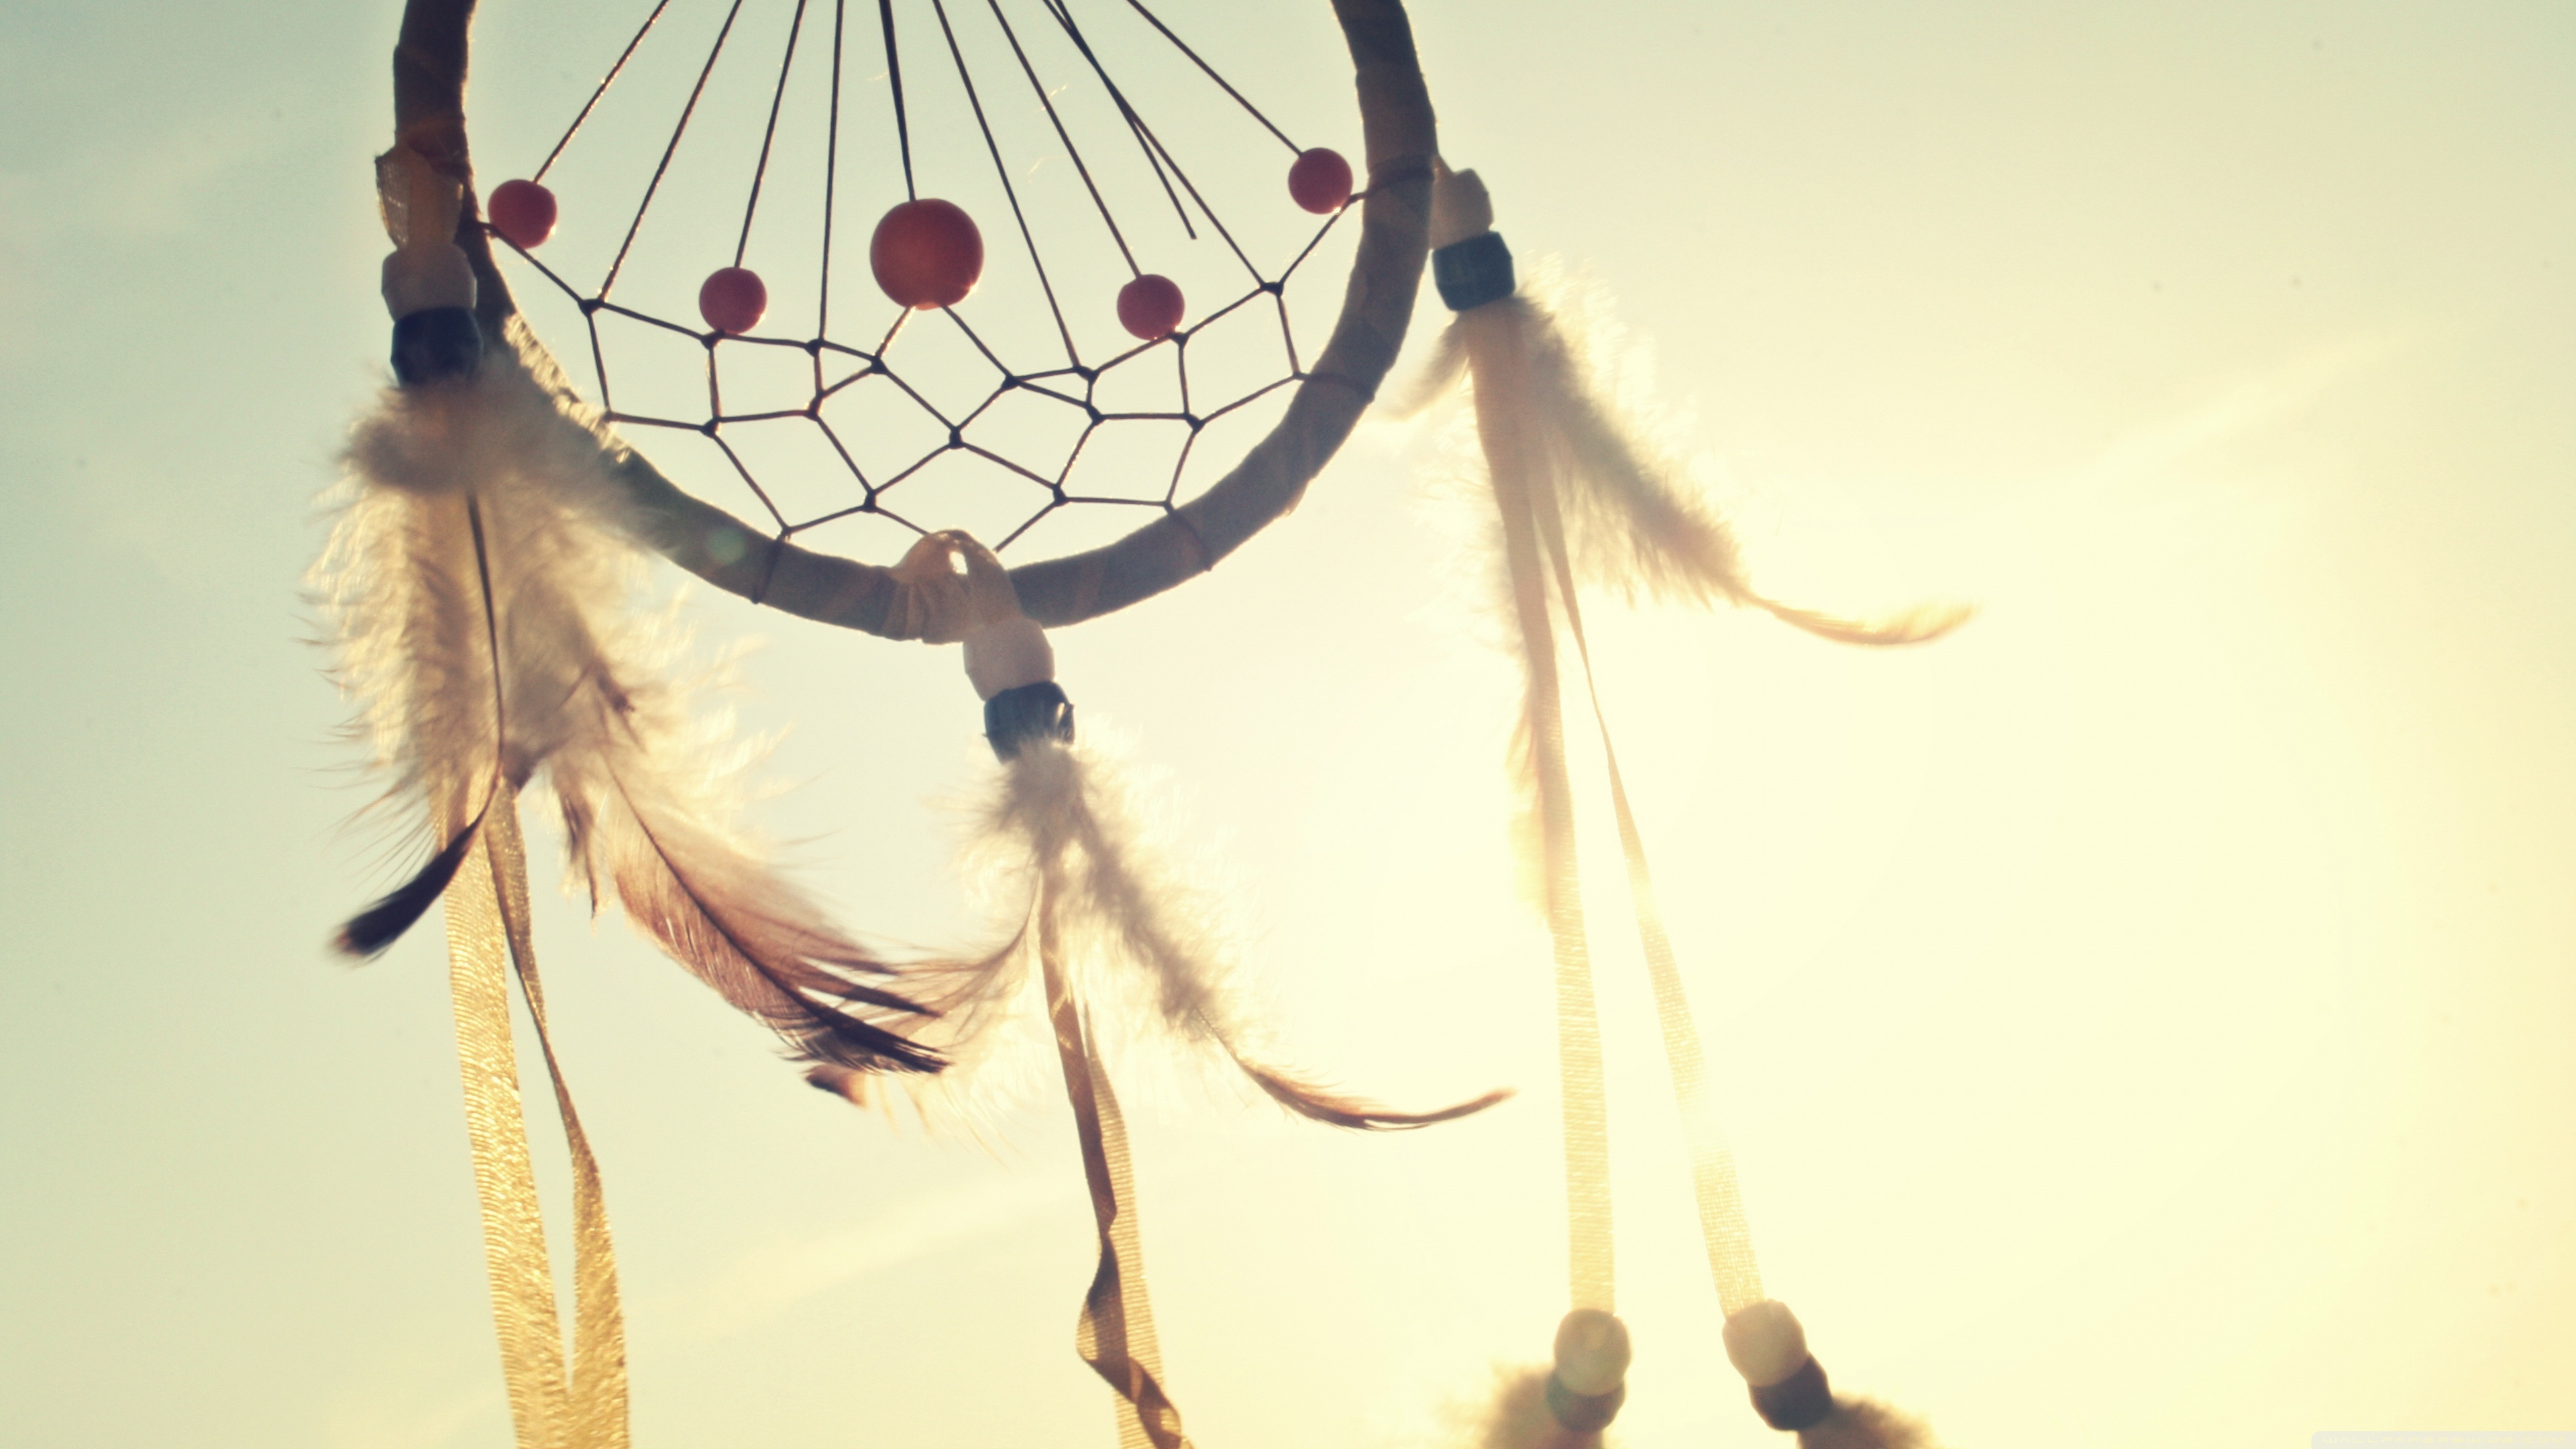
hand, photography, flower, color, toy, feather, dreamcatcher, close up, native, dream, indian, anime